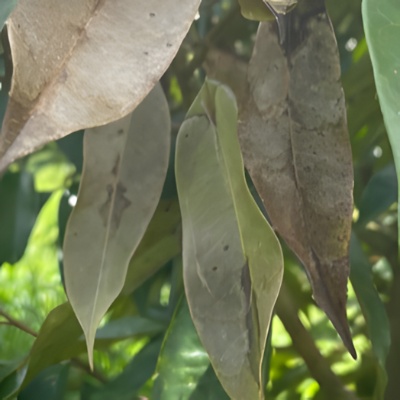
Label: Leaf_Rhizoctonia